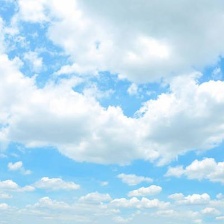
Cloud type: Cirrocumulus